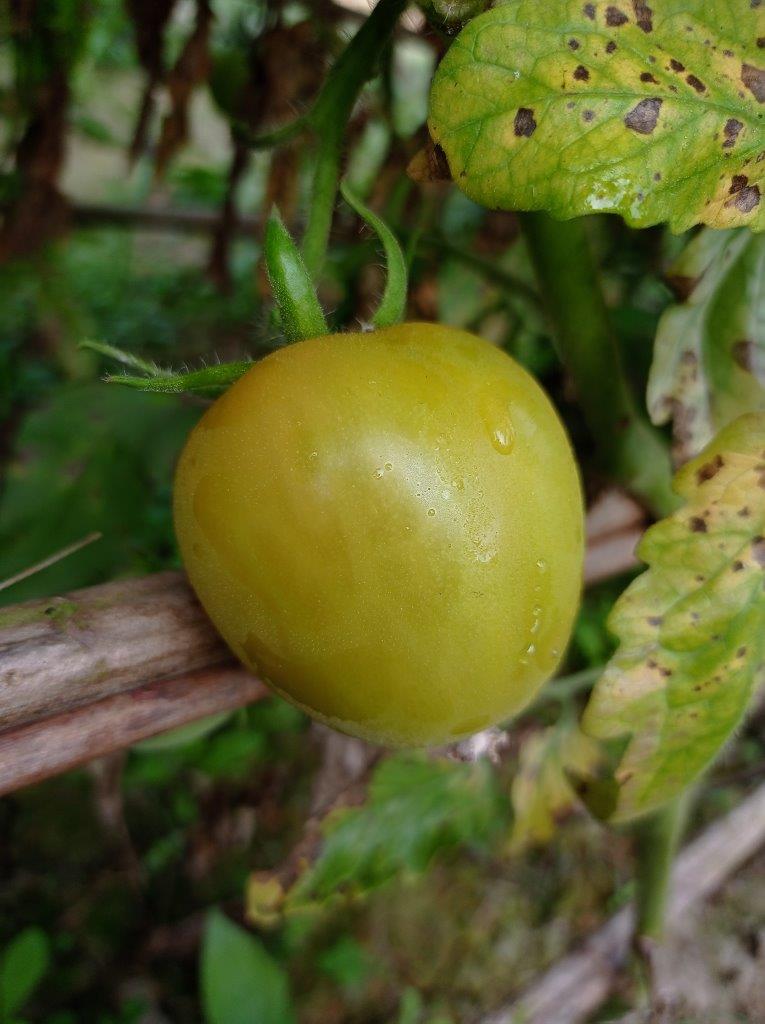
Maturity: Mature